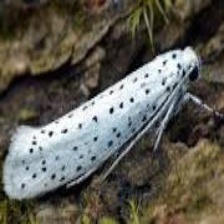
Species: BIRD CHERRY ERMINE MOTH